Alexander Bain (inventor)

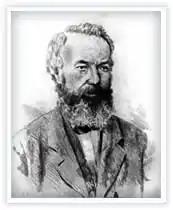

Alexander Bain (12 October 1810 – 2 January 1877) was a Scottish inventor and engineer who was first to invent and patent the electric clock. He created the first fax machine, known as Bain's facsimile. Bain also installed the railway telegraph lines between Edinburgh and Glasgow.